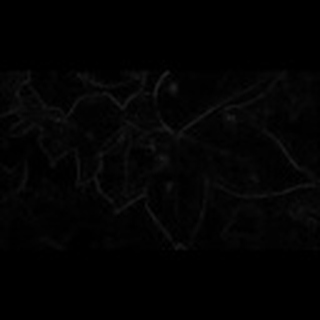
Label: cotton_target_spot